John Wilbye

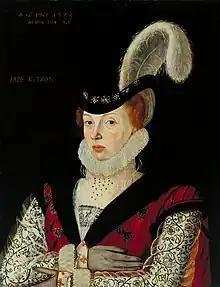
Wilbye's patron Elizabeth Kitson née Cornwallis. Painted in 1573, the year before Wilbye's birth, by George Gower

As well as working in Suffolk, Wilbye was involved with the music scene in London, where the Kitsons kept a town house (first in Austin Friars and from about 1601 in Clerkenwell). His first book of madrigals was published in London in 1598, the madrigals being described as "newly composed". The publication was dedicated to Sir Charles Cavendish, whose first wife had been a Kitson.